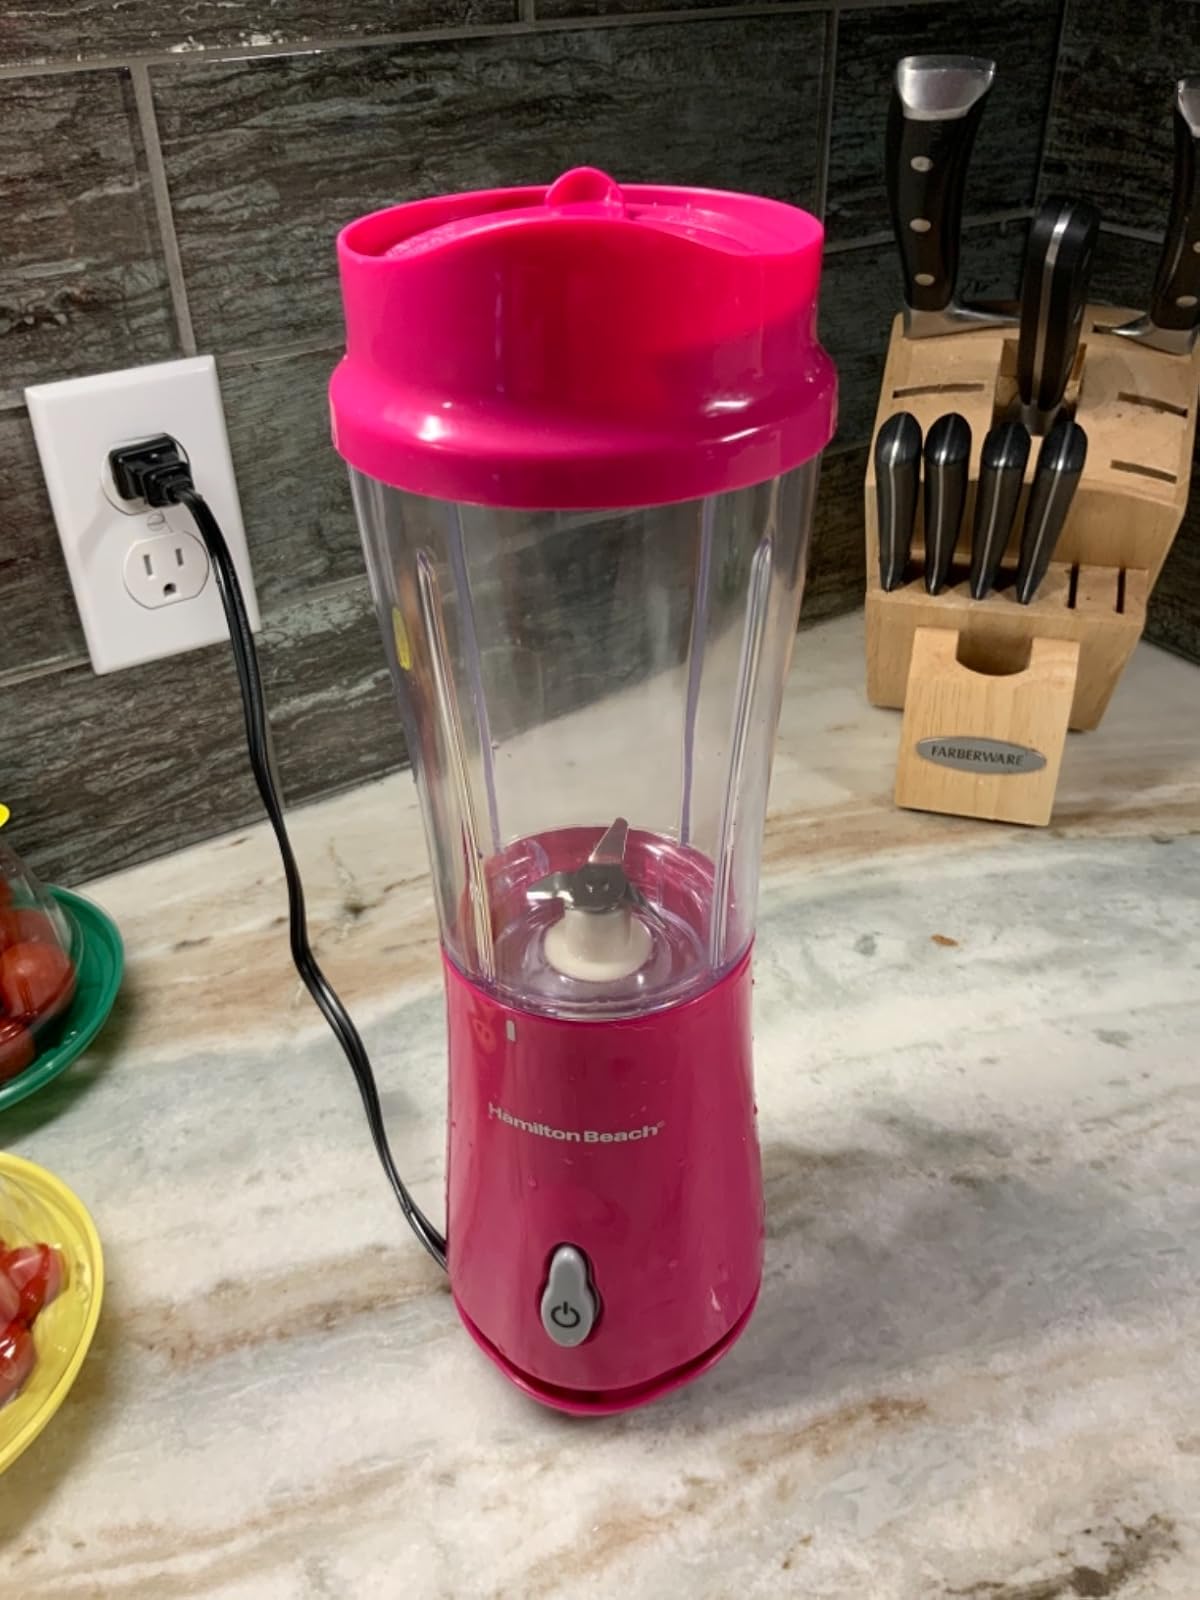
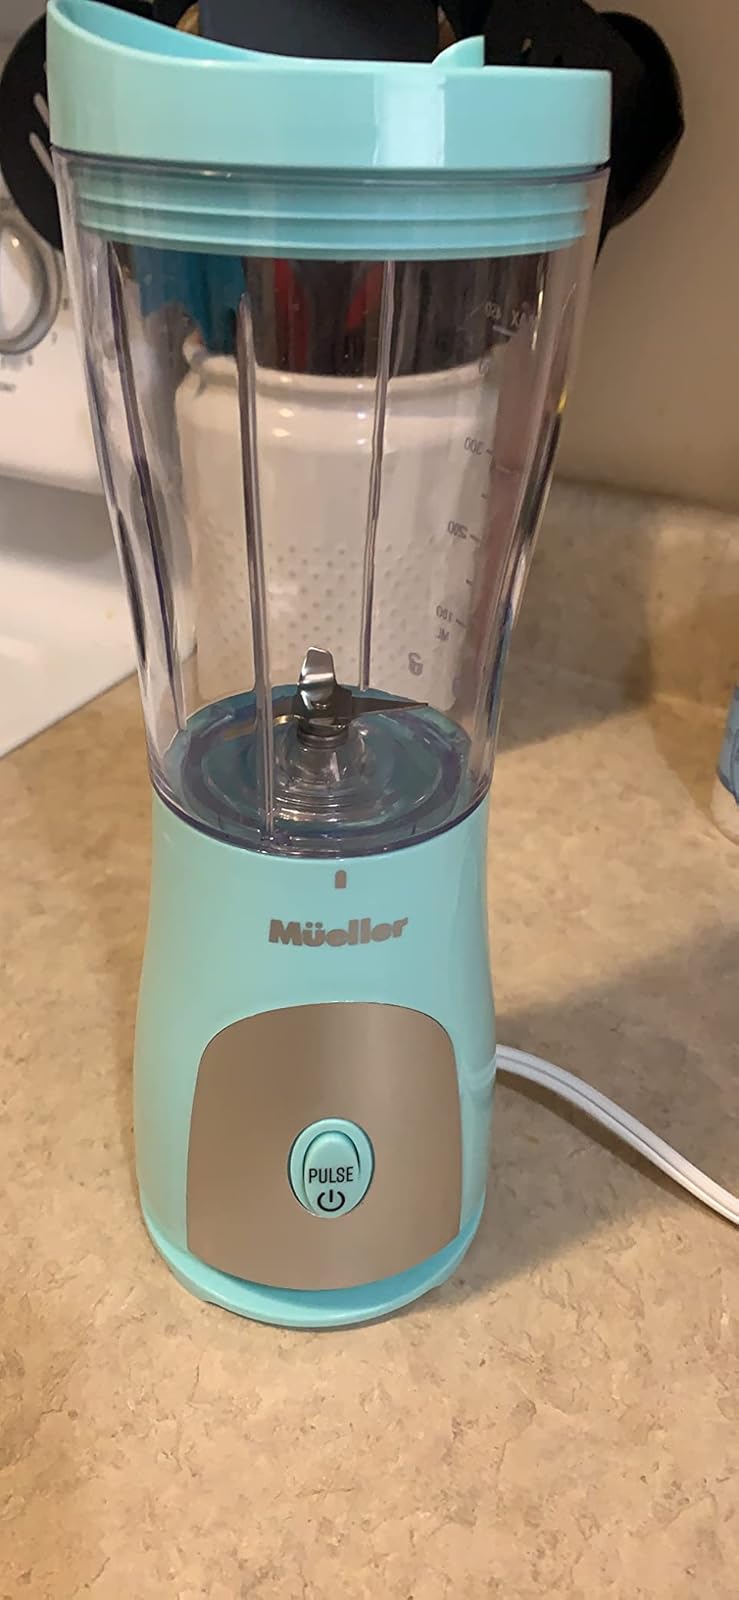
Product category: items_blender
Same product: no